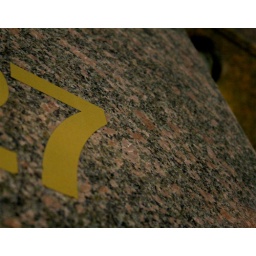
&lt;i&gt;Upon the wall sits a golden seven. It has touched the gold in heaven and the gold in the deepest mine.&lt;/i&gt;Seven is my gold.